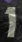
Number: 1